Oliver J. Hart

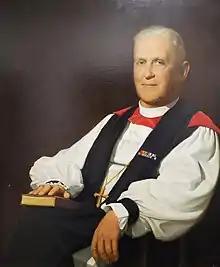

Oliver James Hart (July 18, 1892 - May 4, 1978) was a priest who was elected as coadjutor bishop of the Episcopal Diocese of Pennsylvania, serving as diocesan from 1943 to 1963.